Lightyear (band)

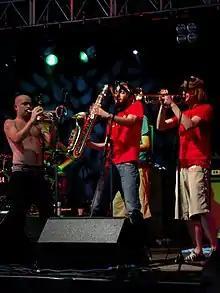
Lightyear performing at the Leeds Festival, Bramham Park in 2006 The band members from L–R: Neil Draycott, Ben Ashton and Mark Wood

Lightyear is a seven-piece British ska punk band formed in Derby, England, in 1997. They were part of a UK music scene that mixed ska punk with other genres including funk, indie-rock and hip-hop. The band signed to Household Name Records in 2001, and released two full-length albums before splitting in 2003. Since 2006 the band have had a number of reunions.